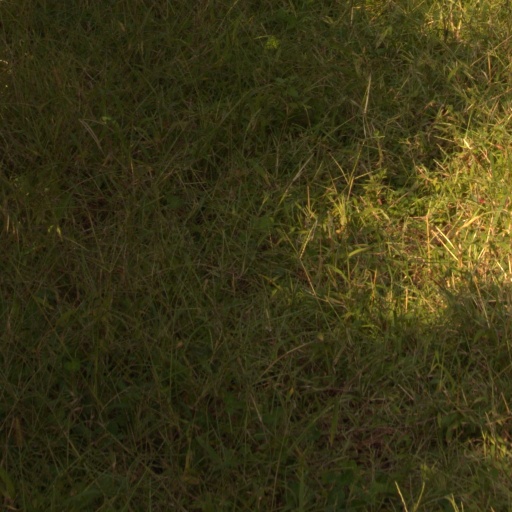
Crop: grape